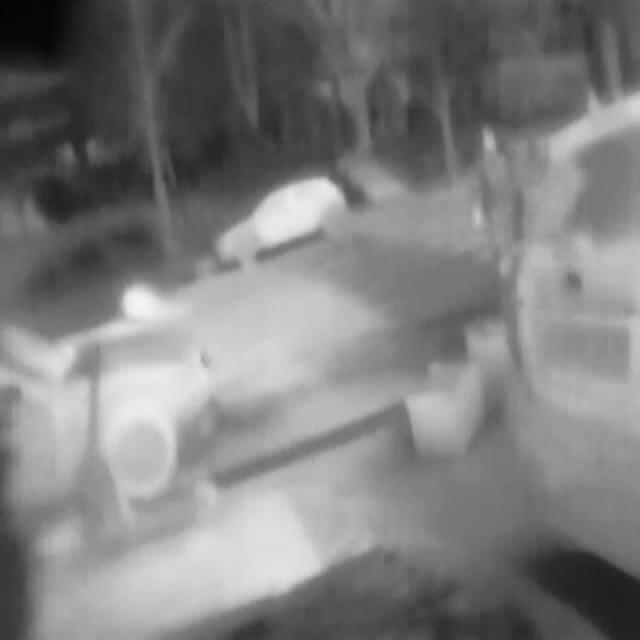
Detected objects:
label: person